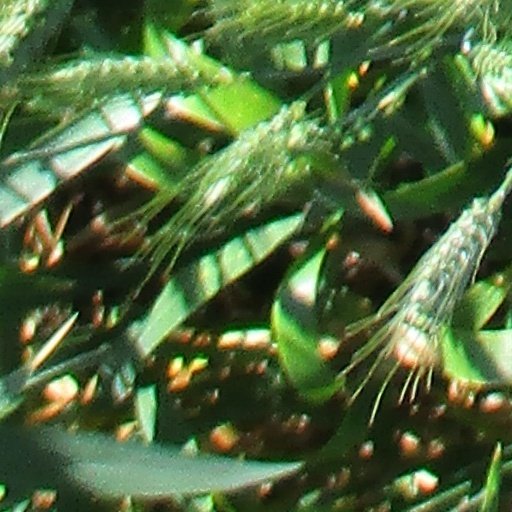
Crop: wheat